Question: What is on the black door?
Tambaya: Menene a jikin baƙar ƙofar?
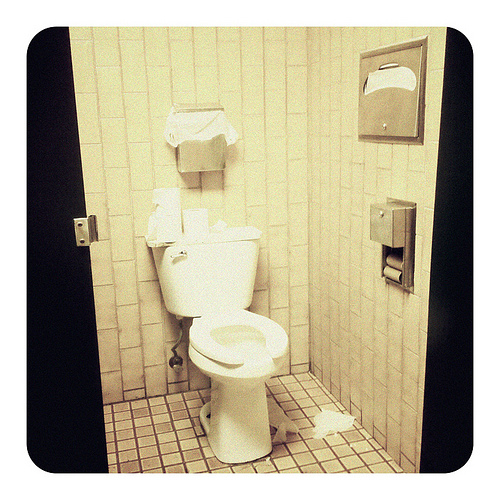
Answer: A silver hinge.
Amsa: Hinjin azurfa.